Mold Railway

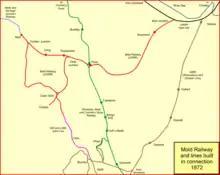
The Mold railway

The Chester and Holyhead Railway opened its route in 1848 from Chester to Bangor, and to Holyhead in 1850. Its promoters saw the Irish Mail traffic as the dominant purpose of their line. However, Mold was an important regional centre with considerable mineral resources locally, and the Mold Railway was authorised by the Mold Railway Act 1847 (10 & 11 Vict. c. clxii) on 9 July 1847. The company's capital was to be £180,000, and it would run from the junction at Saltney (west of Chester), to Mold, with a branch to Ffrith where there were large mineral deposits.